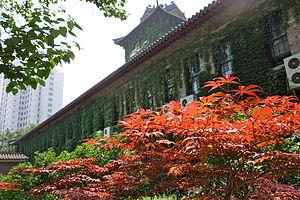
Liste des universités en Chine. Selon le ministère de l'Éducation de la République populaire de Chine, il y avait 2 956 universités ou établissements d'enseignement supérieur en 2019.